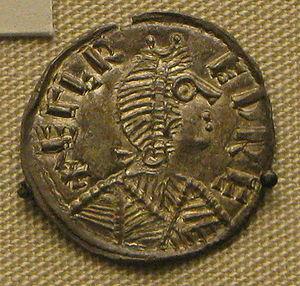
Alfred, né en 848 ou 849 et mort le 26 octobre 899, est roi du Wessex de 871 à sa mort, et roi de tous les Anglo-Saxons à partir de 878, sans jamais contrôler la totalité du territoire anglais. Quatrième fils du roi Æthelwulf, il succède à son frère Æthelred en tant que roi du Wessex en 871.